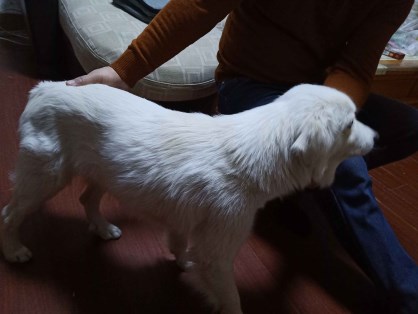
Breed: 3336-n000121-chinese_rural_dog